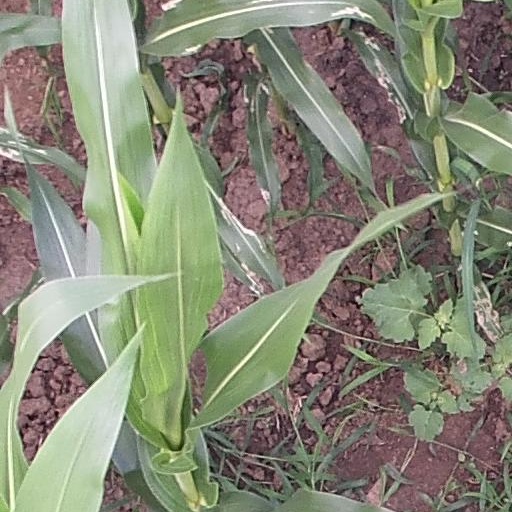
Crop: maize; corn